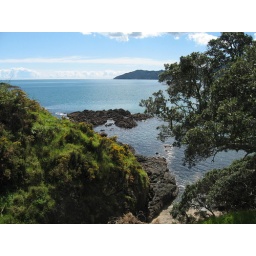
a tiny bay by coopers beach looking down from a hill